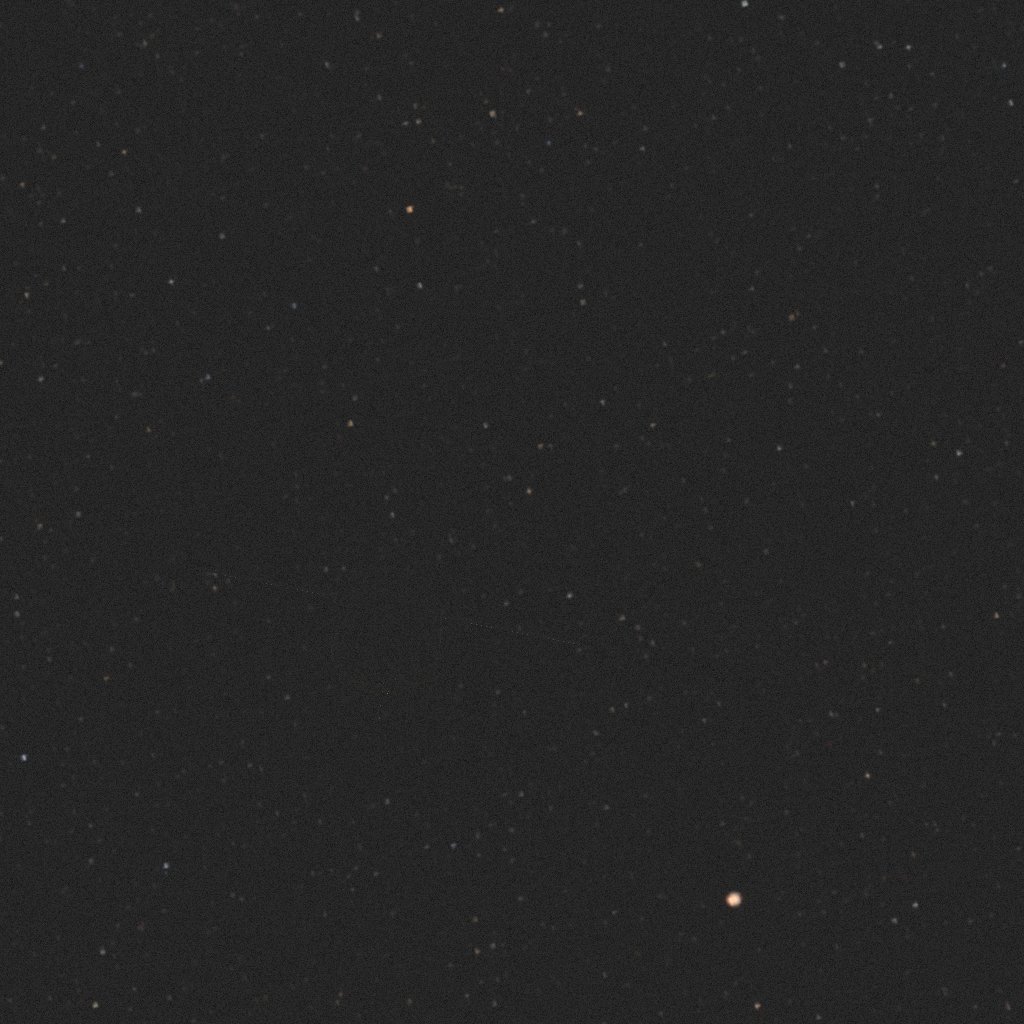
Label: double_star